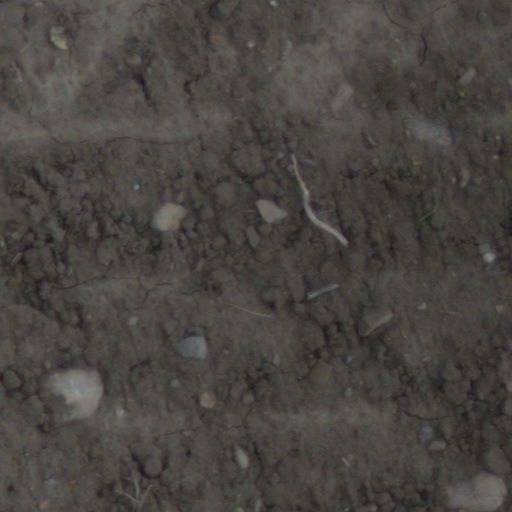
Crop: wheat